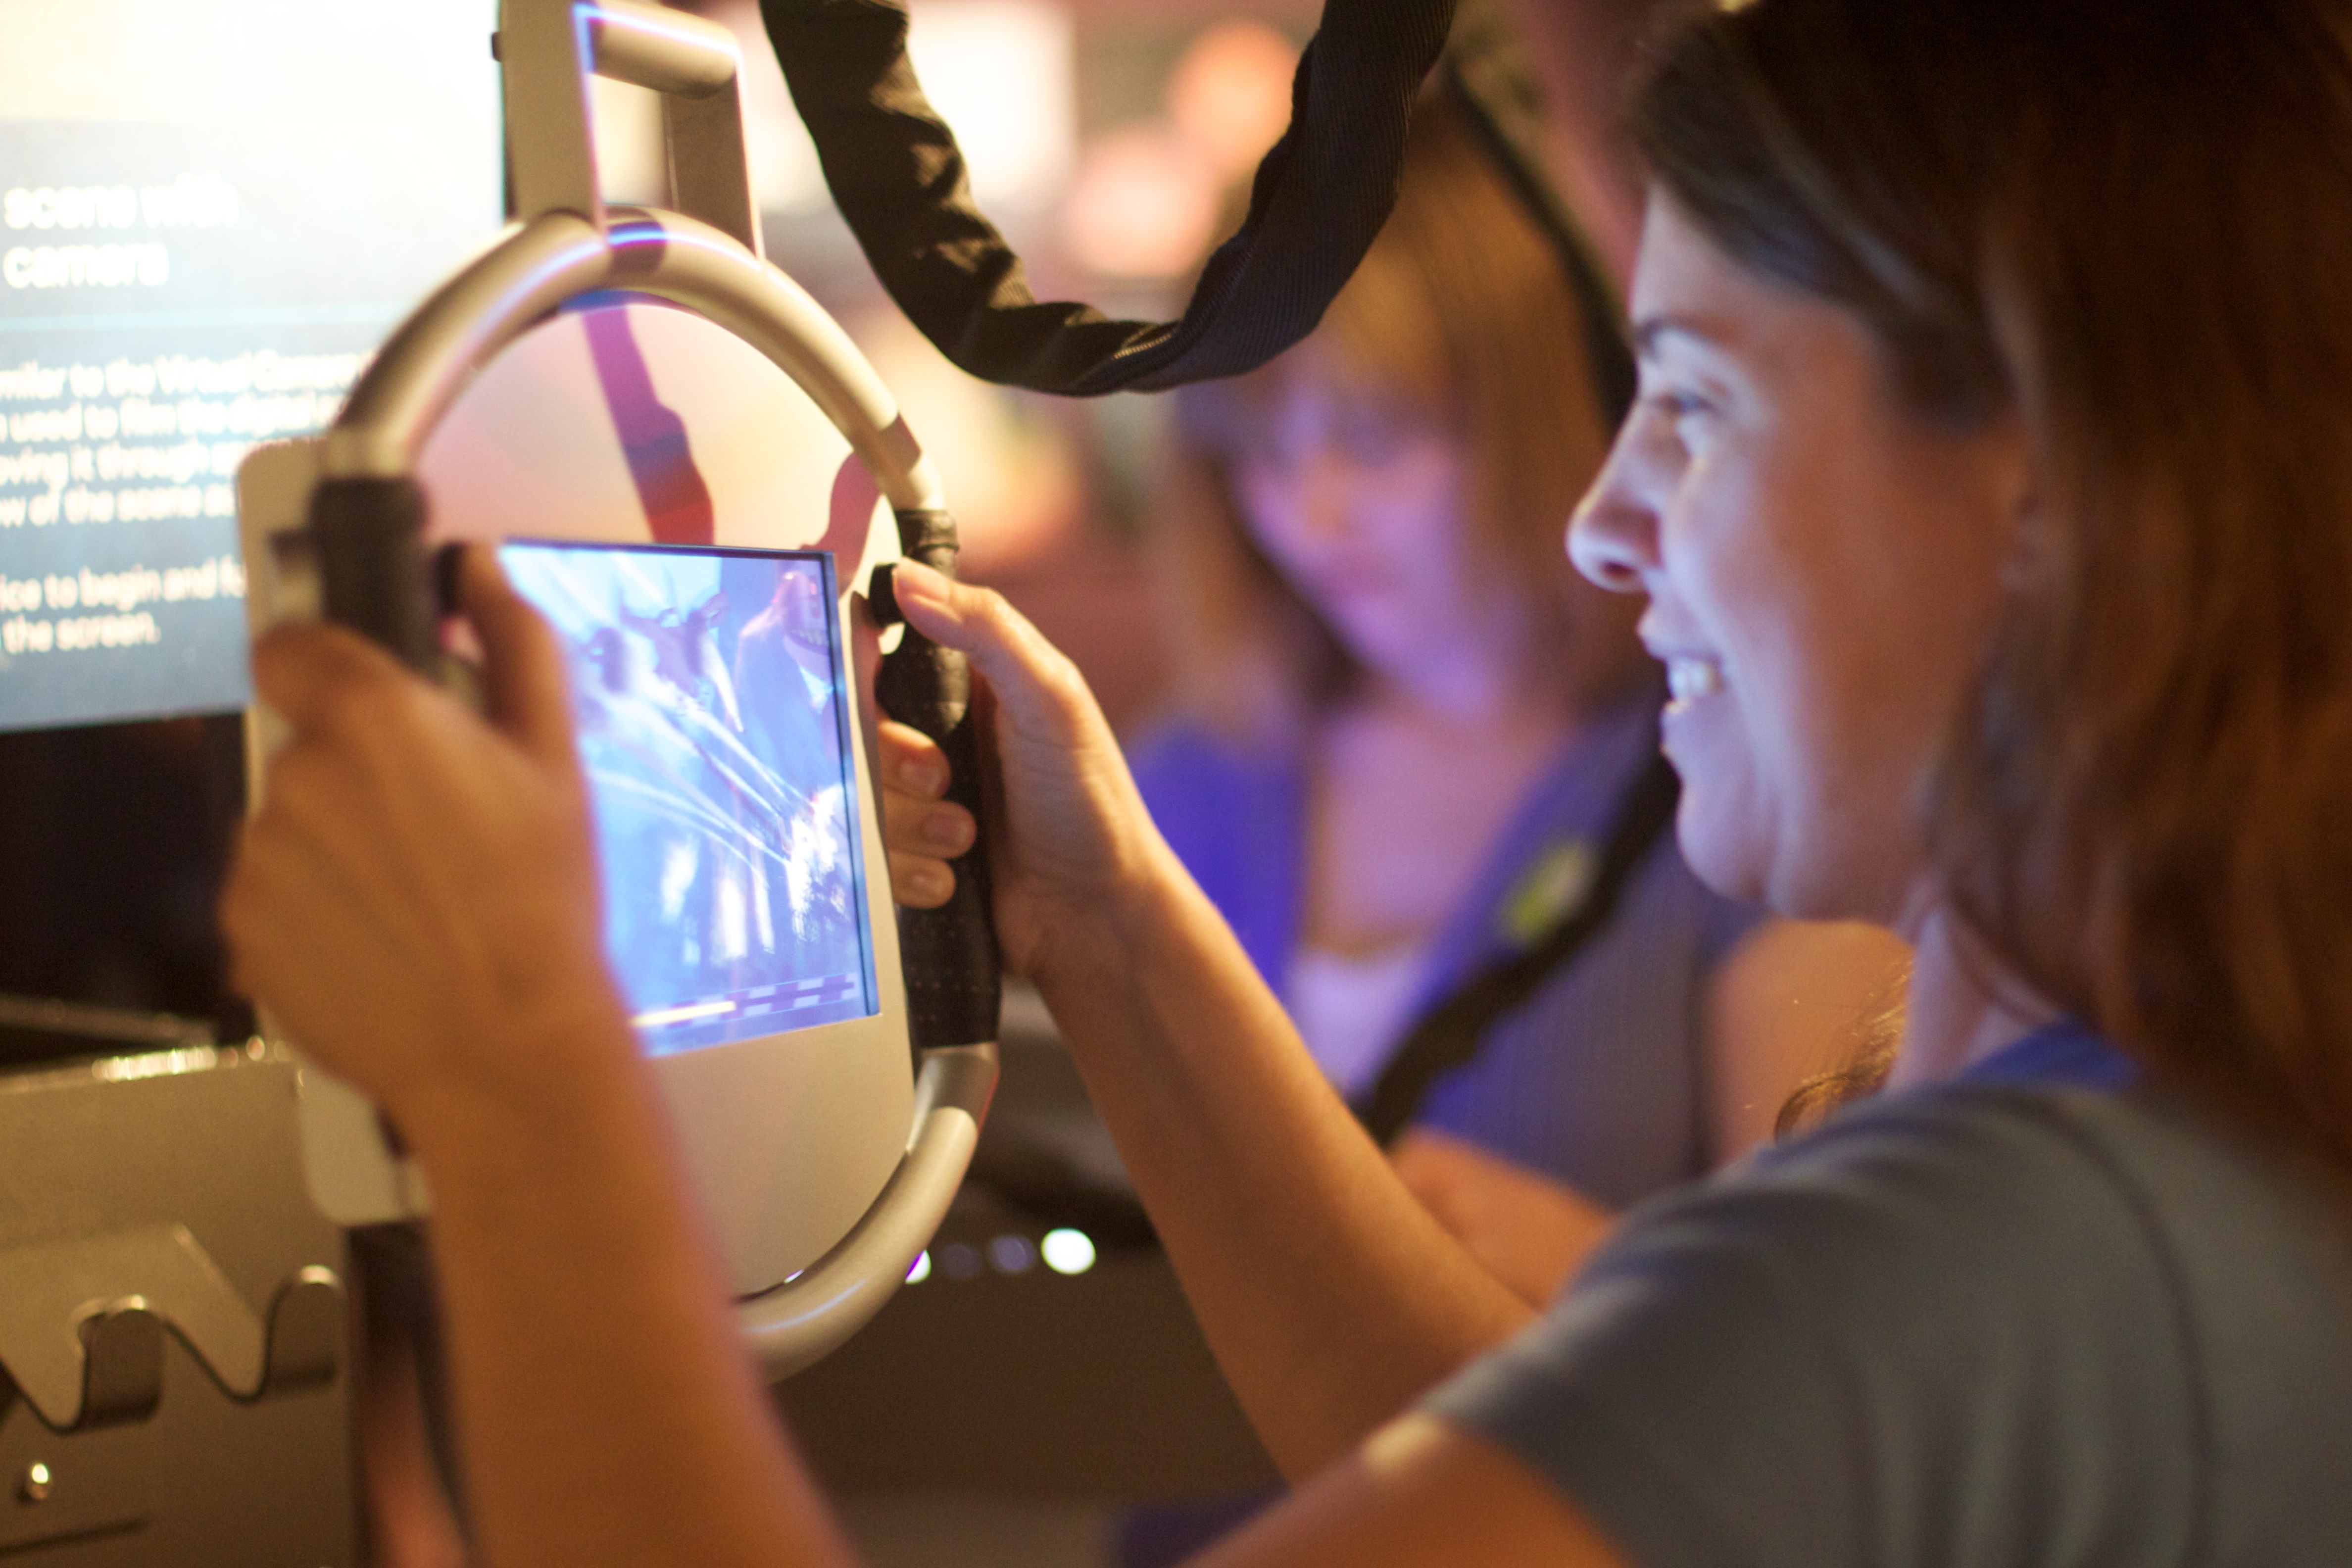
washington, odyssey, sense